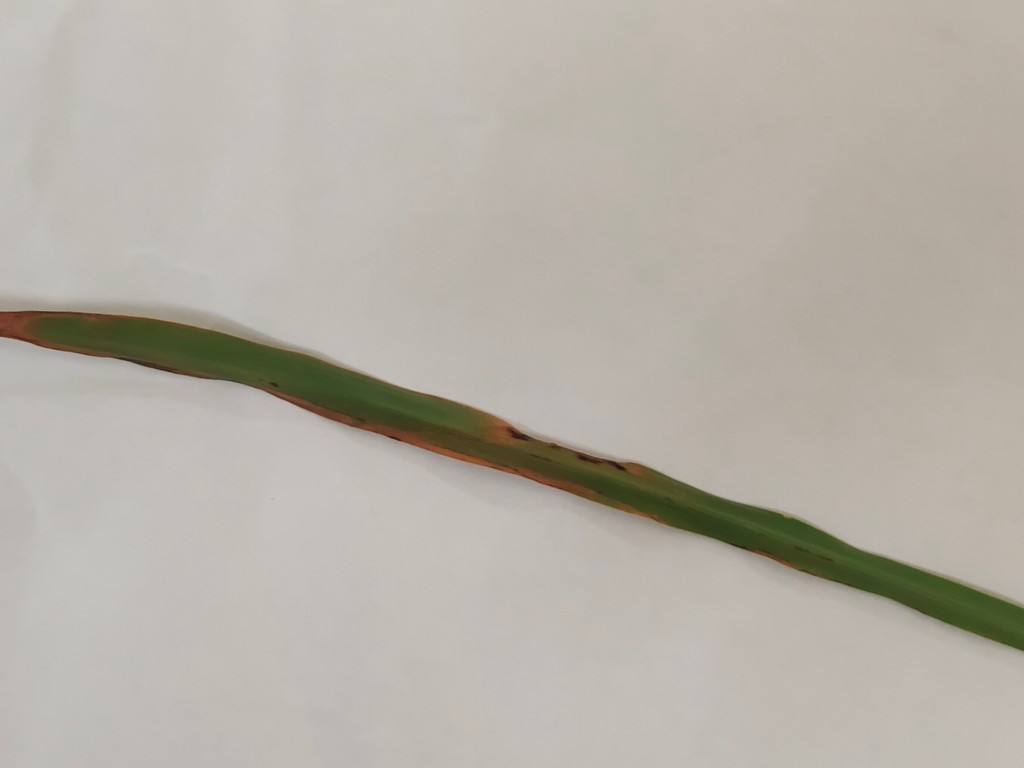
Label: Unhealthy